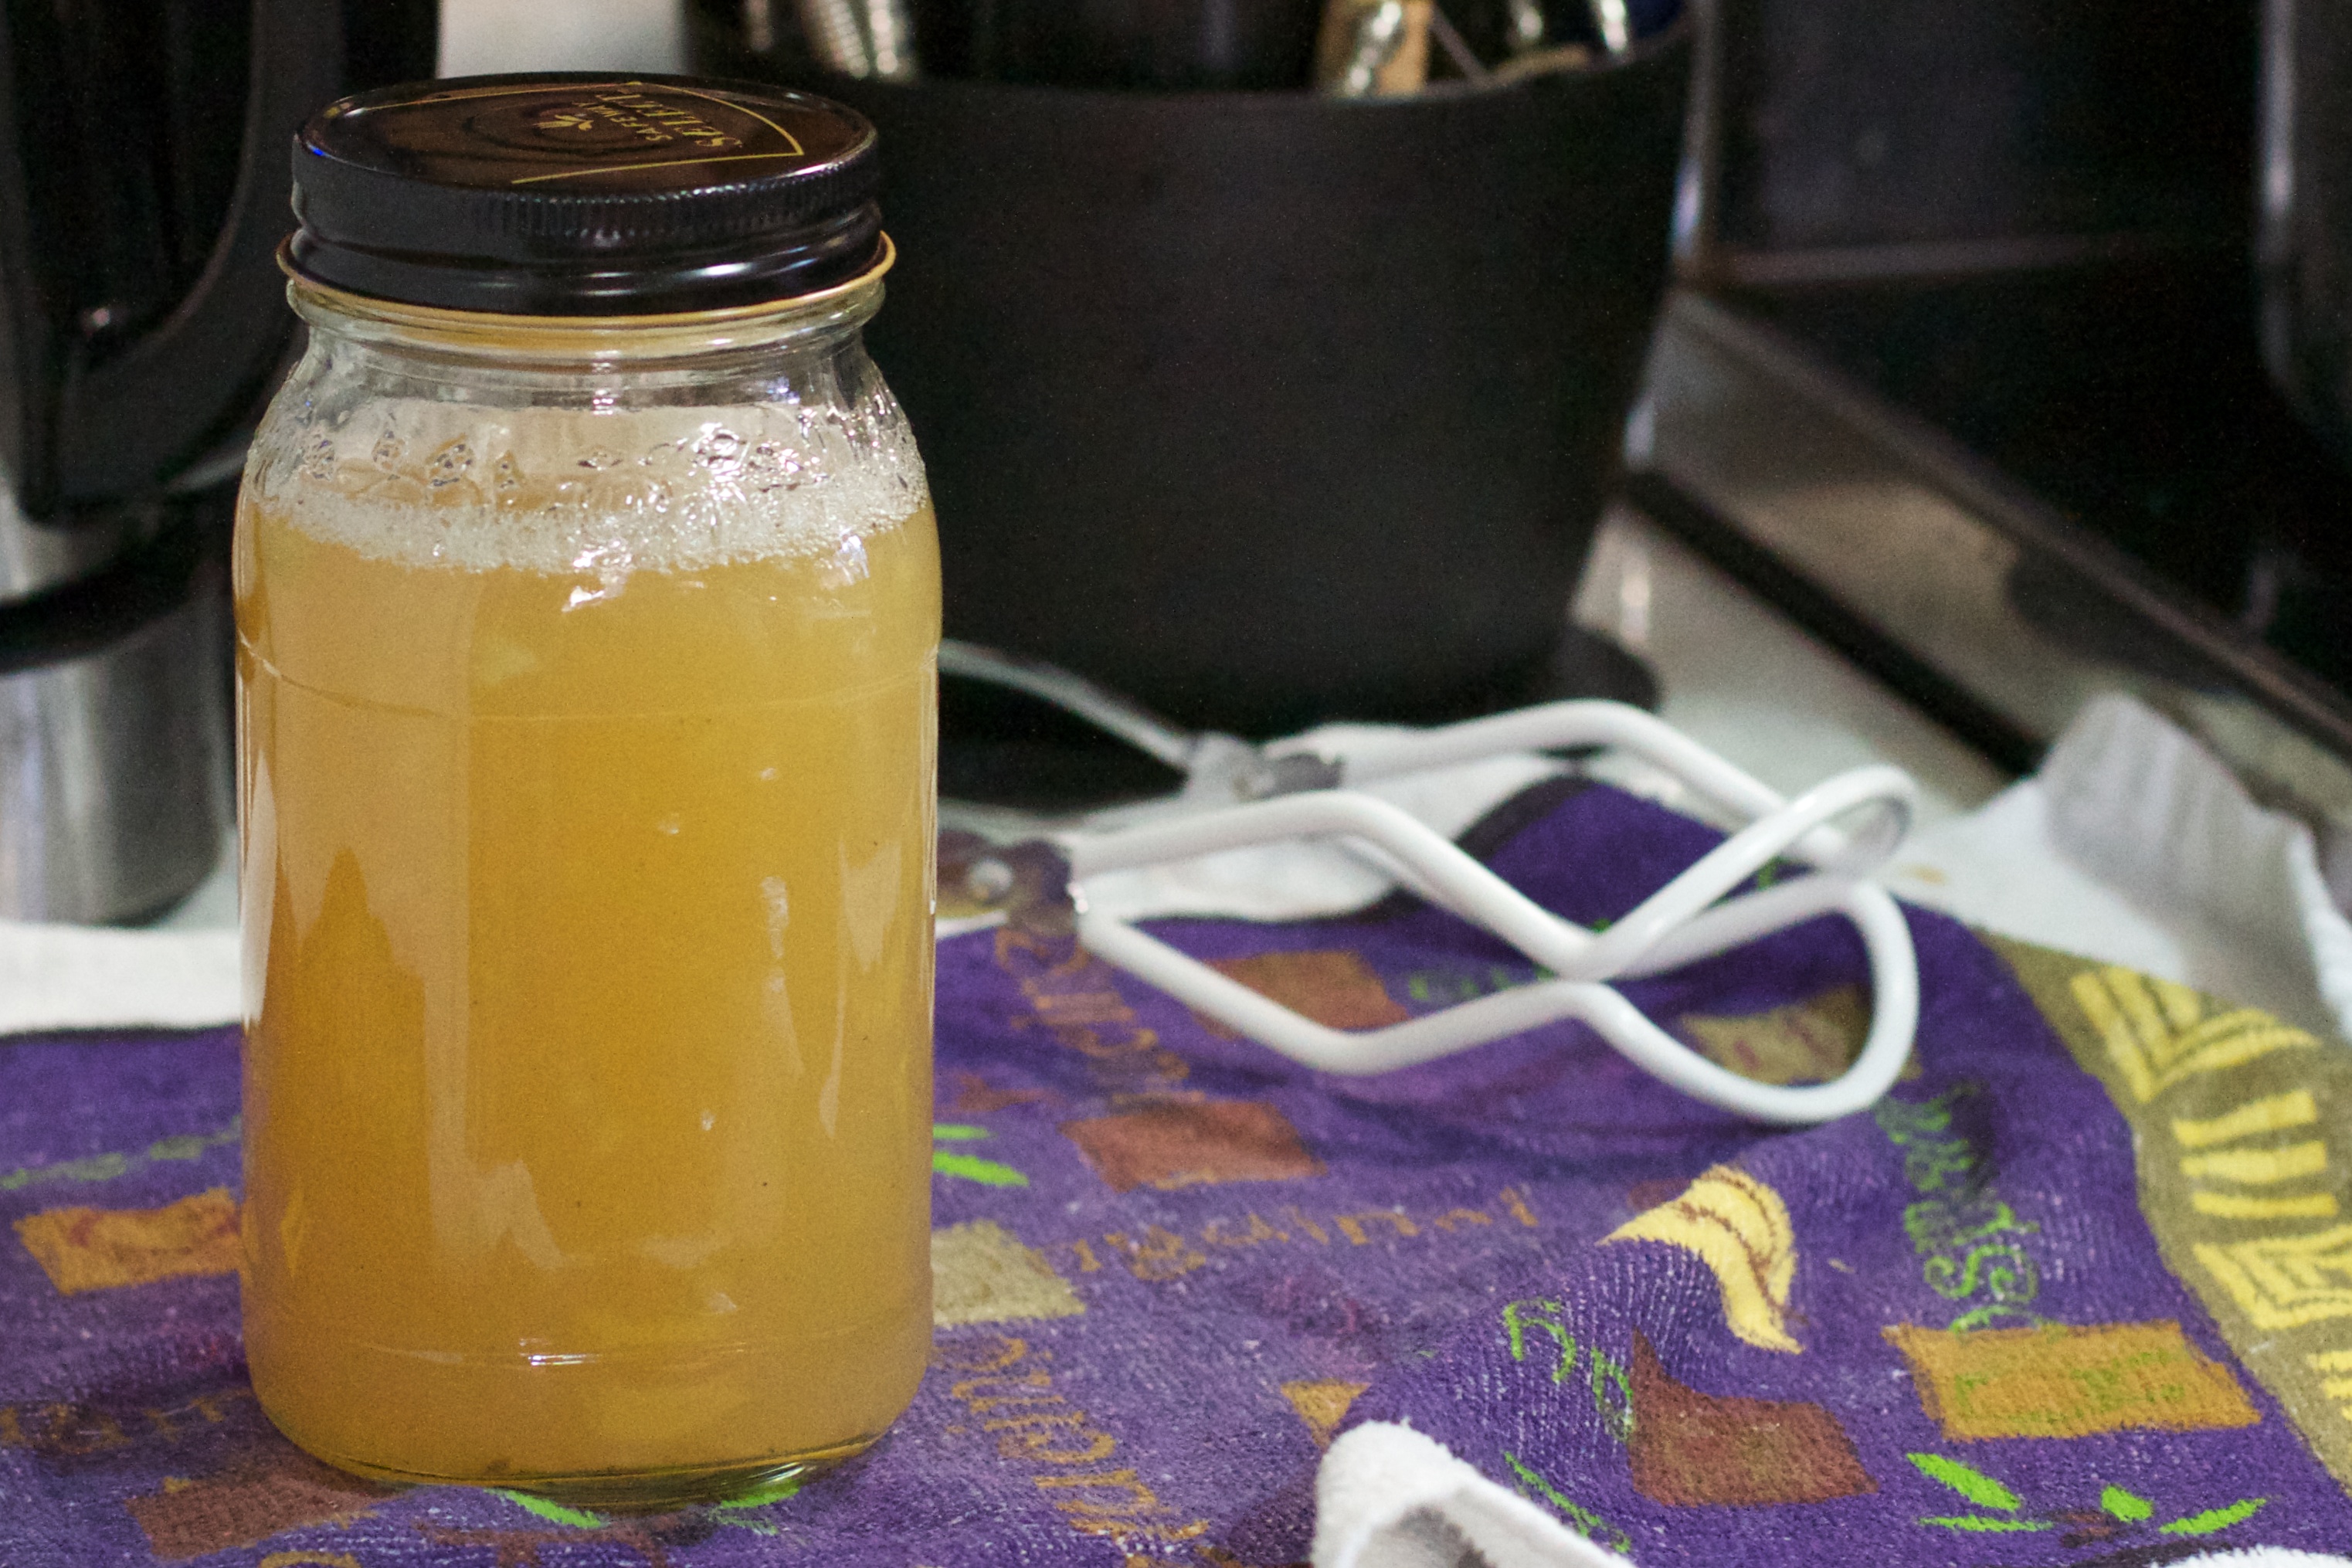
apple, food, produce, drink, juice, applesauce